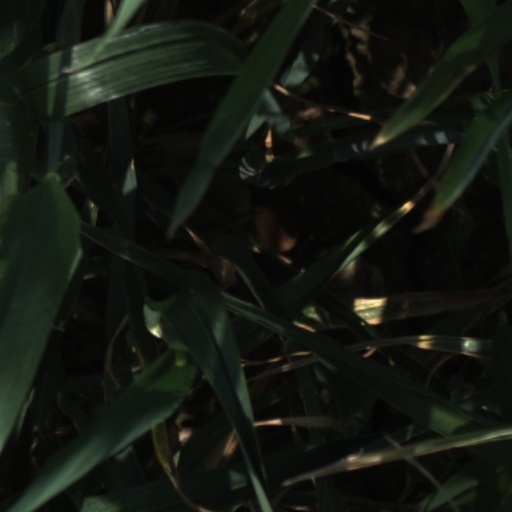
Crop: wheat